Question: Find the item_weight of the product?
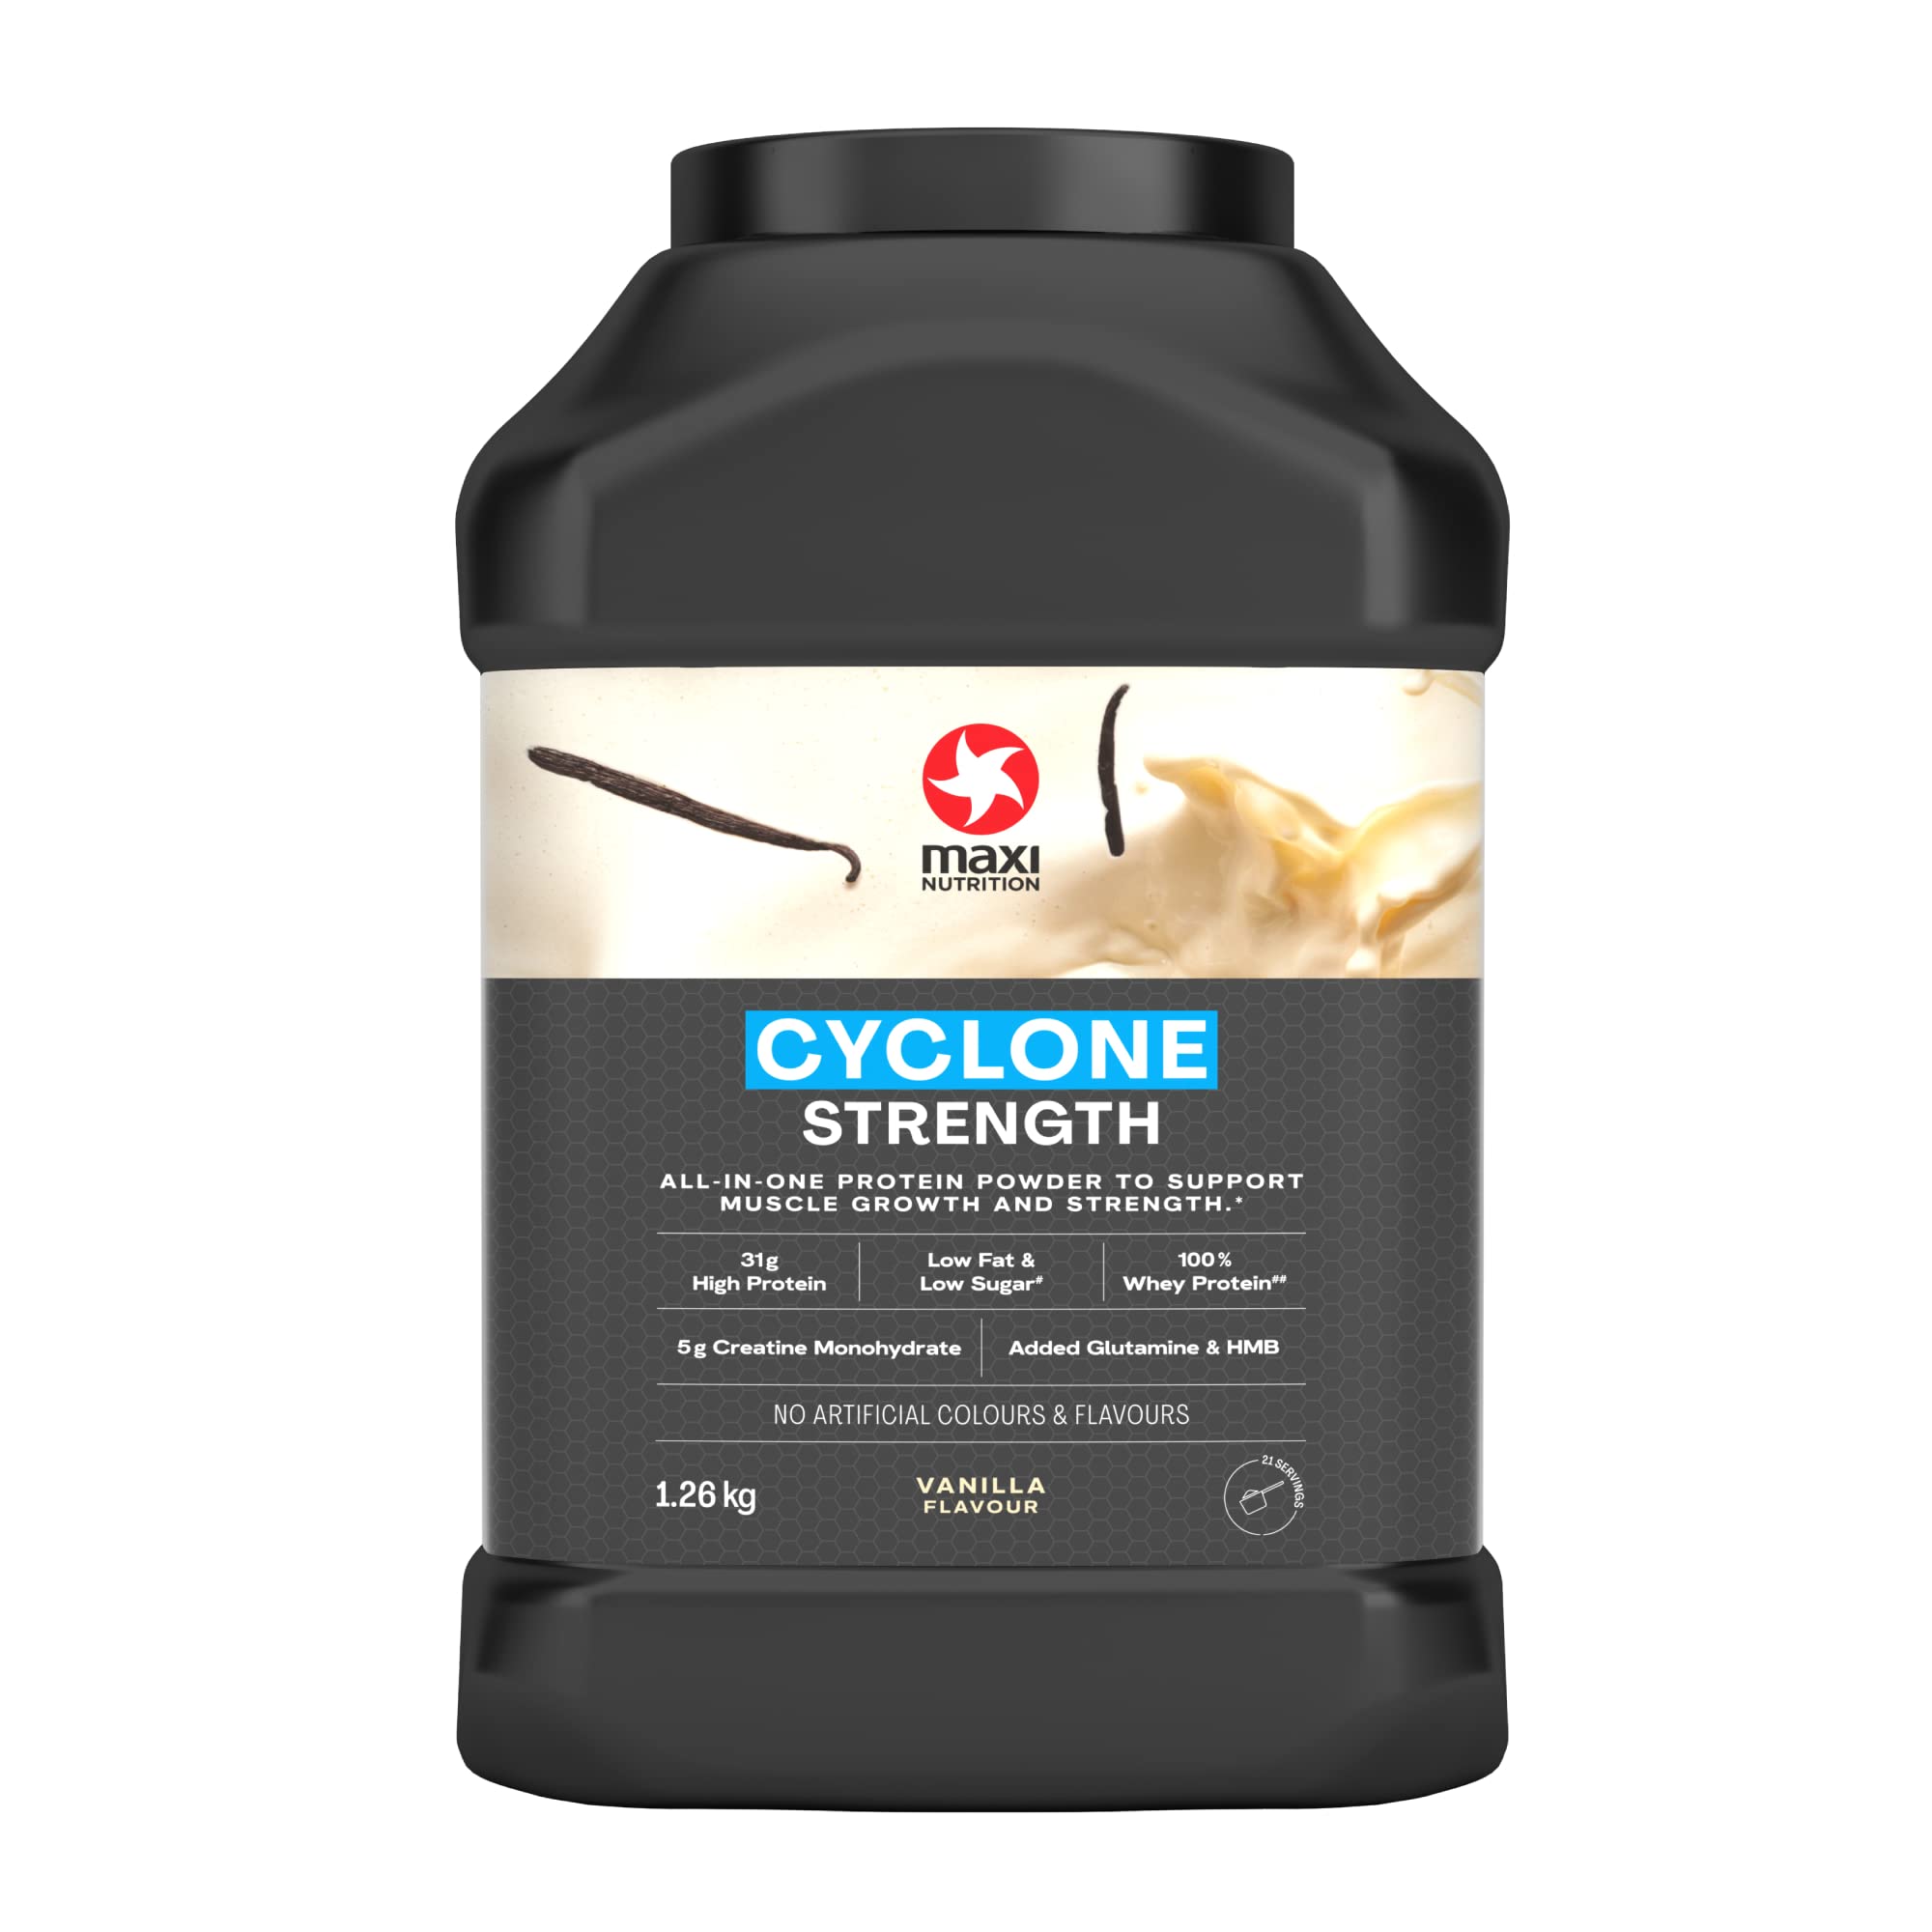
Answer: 1.26 kilogram